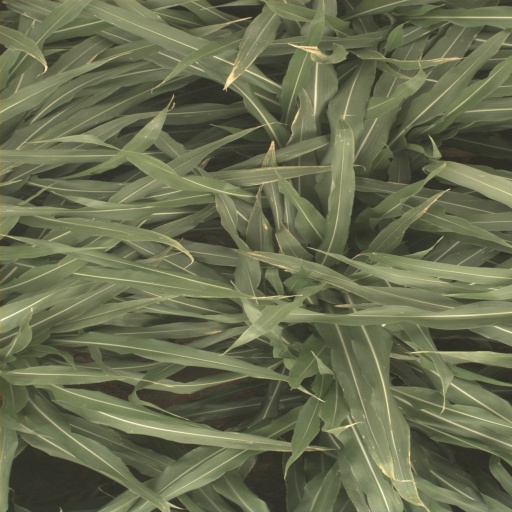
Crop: sorghum